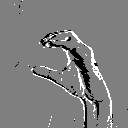
ASL letter: c